Thomas James Reeves

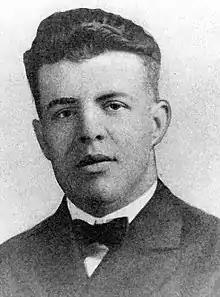
Chief Radioman Thomas J. Reeves

Thomas James Reeves, born in Thomaston, Connecticut, December 9, 1895, was a US Navy radioman who became the namesake of the destroyer escort . Reeves was killed during the Japanese surprise attack on Pearl Harbor on December 7, 1941, and posthumously received the Medal of Honor.